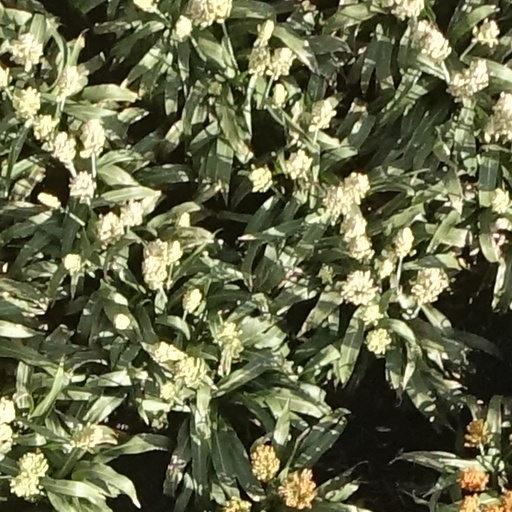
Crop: sorghum